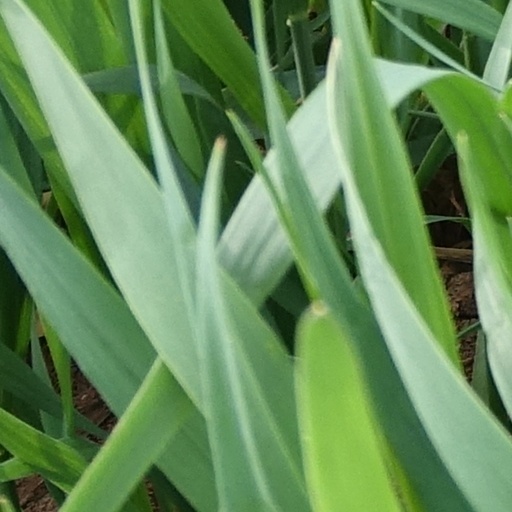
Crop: wheat